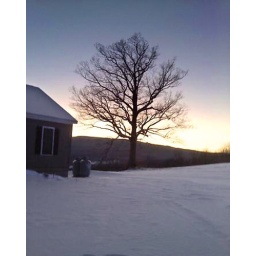
Quick cell phone shot of my sisters tree in Upstate NY-